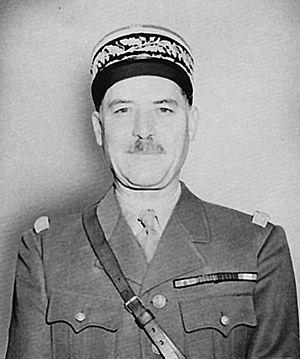
Général Alphonse Juin. Photo prise lorsque le général était commandant en chef de toutes les forces de l'armée française en Afrique du Nord.
Alphonse Juin, né le 16 décembre 1888 à Bône et mort le 27 janvier 1967 à Paris, est un général d'armée élevé à la dignité de maréchal de France.
Le chef d'État-Major des armées est un officier général français. Militaire le plus gradé de l'armée française, il assure le commandement de toutes les opérations militaires sous l'autorité du président de la République et sous réserve des dispositions particulières relatives à la dissuasion nucléaire. Il assiste et conseille le gouvernement dans l'exercice de ses attributions relatives à l'emploi des forces ; son adjoint est le major général des armées. Depuis le 20 juillet 2017, le chef d'État-Major est le général d'armée François Lecointre.
Le maréchal de France est, depuis la suppression de la dignité de connétable de France en 1627, la plus haute distinction militaire française. Le titre de maréchal de France ou d'amiral de France — son équivalent pour la Marine —, constitue une dignité dans l'État. Depuis la mort du maréchal Juin en 1967, la France ne compte aucun maréchal de France vivant.